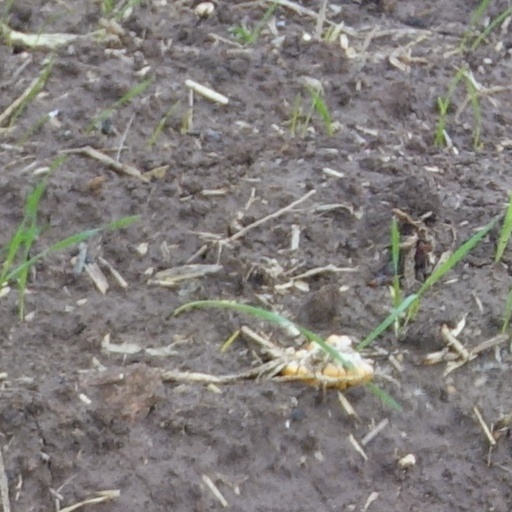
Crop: wheat